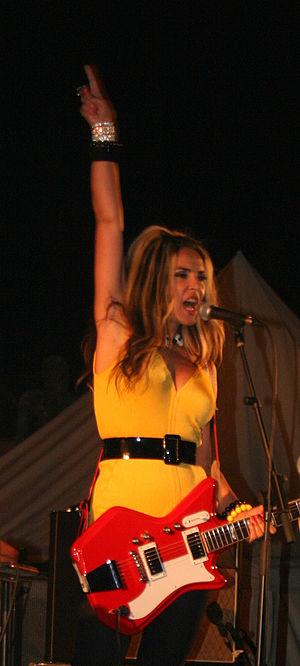
The Killer Barbies est un groupe de punk rock espagnol, originaire de Vigo, en Galice. Il est mené par la chanteuse et guitariste Silvia Superstar. Après un certain succès mené par le label indépendant espagnol Toxic Records, le groupe est distribué à l'international au label Drakkar Records en 2000.